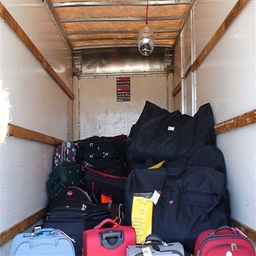
Cargo truck half full of different pieces of baggage
so many bags in a room with their names on
A truck filled with bags and bags of luggage.
Several bags of luggage are stacked inside a trailer.
A look in the back of a truck filled with luggage.